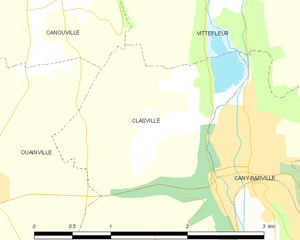
Carte des communes françaises Clasville